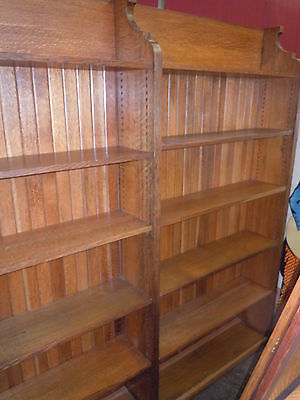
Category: cabinet